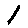
Label: 1